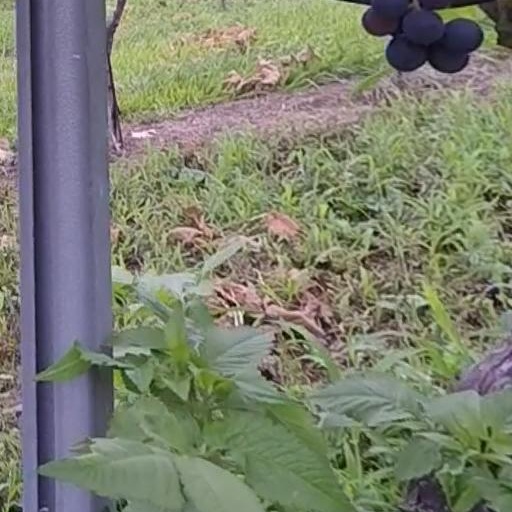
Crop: grape